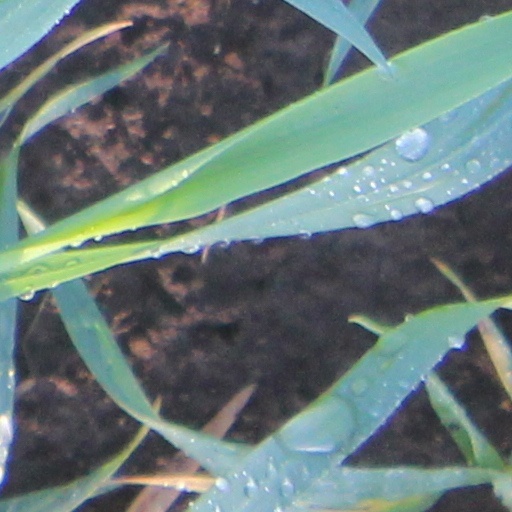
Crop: wheat